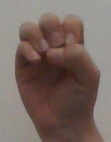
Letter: ha